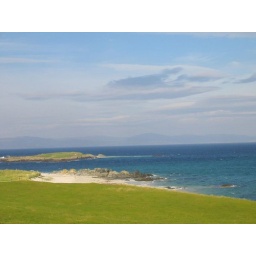
white sand lies beside Atlantic